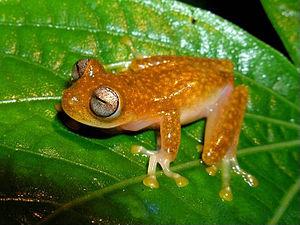
Nymphargus rosada est une espèce d'amphibiens de la famille des Centrolenidae.